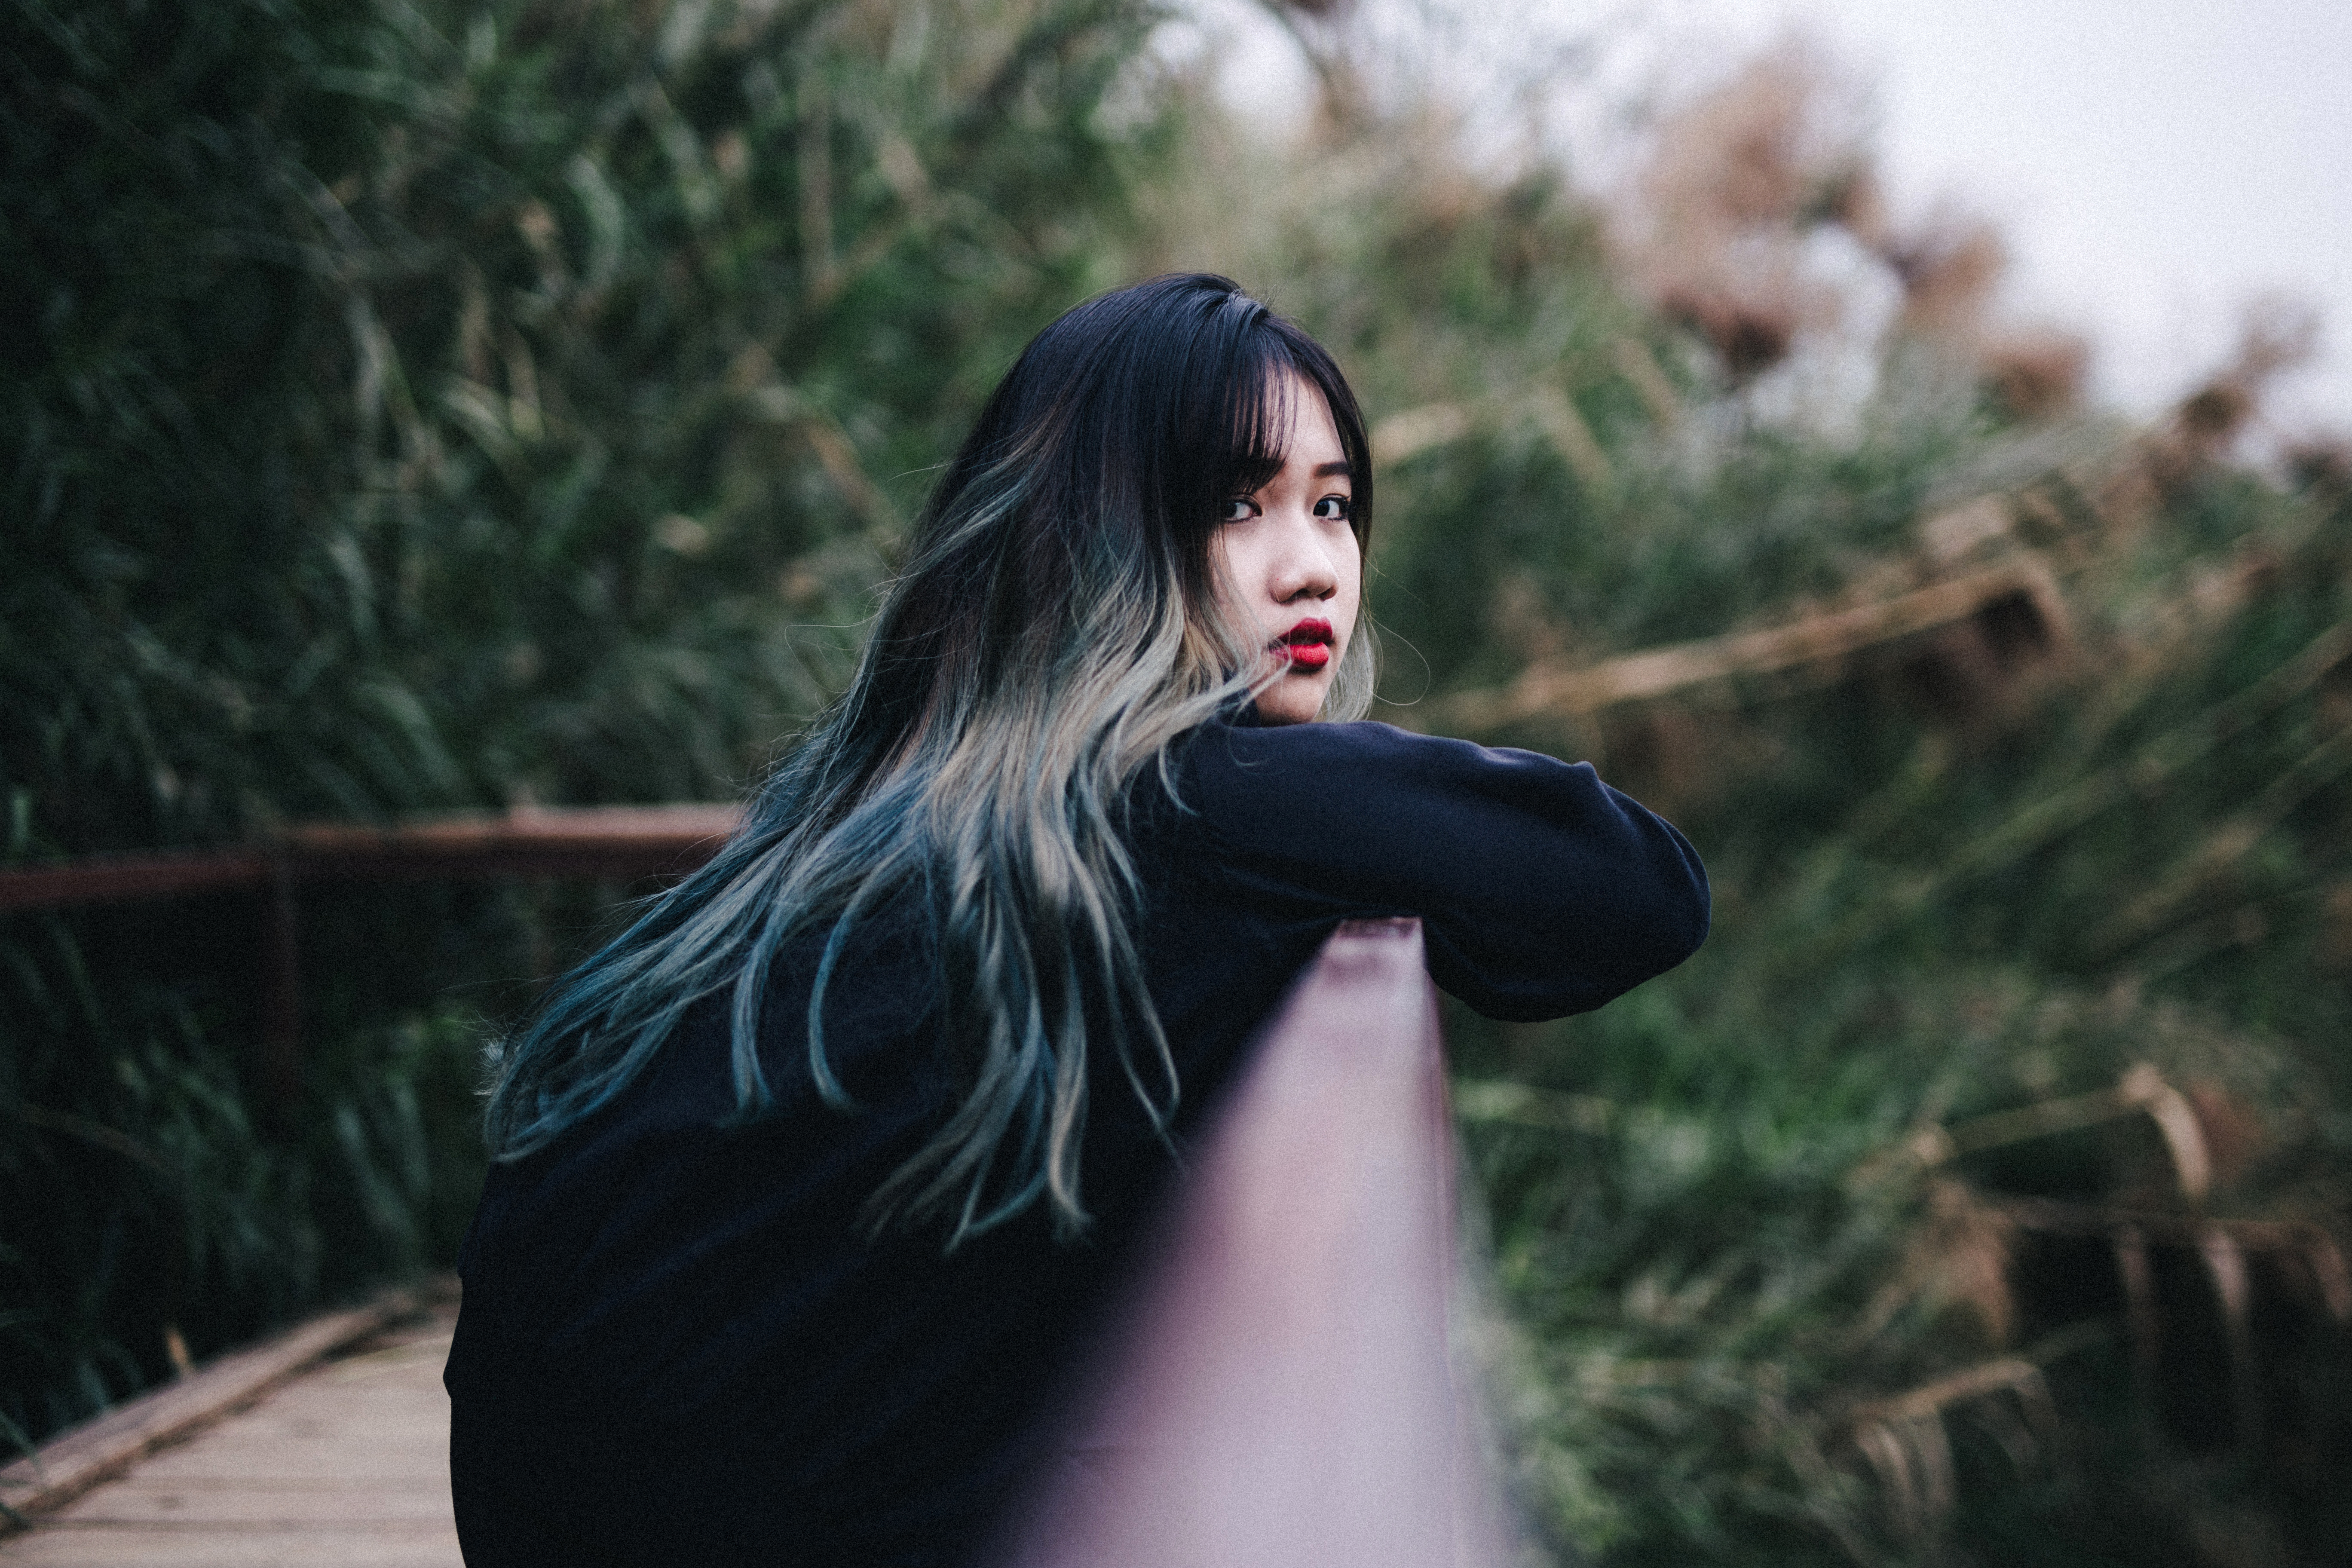
girl, woman, hair, photography, sunlight, portrait, model, spring, fashion, lady, hairstyle, long hair, dress, eye, photograph, beauty, emotion, photo shoot, sense, portrait photography